Joey Porter

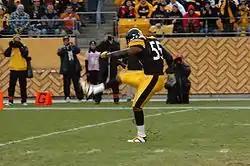
Porter during a Steelers game in 2006

Porter bounced back in 2004 with the second Pro Bowl selection of his career. In an October 31 win against the New England Patriots, he recorded four tackles, three sacks and two forced fumbles. He was selected the AFC Defensive Player of the Week for his performance. He recorded two sacks against the Washington Redskins on November 28, and had his lone interception of the season on December 26 on a pass from Baltimore Ravens quarterback Kyle Boller. Porter finished the year with 53 tackles, seven sacks and an interception.